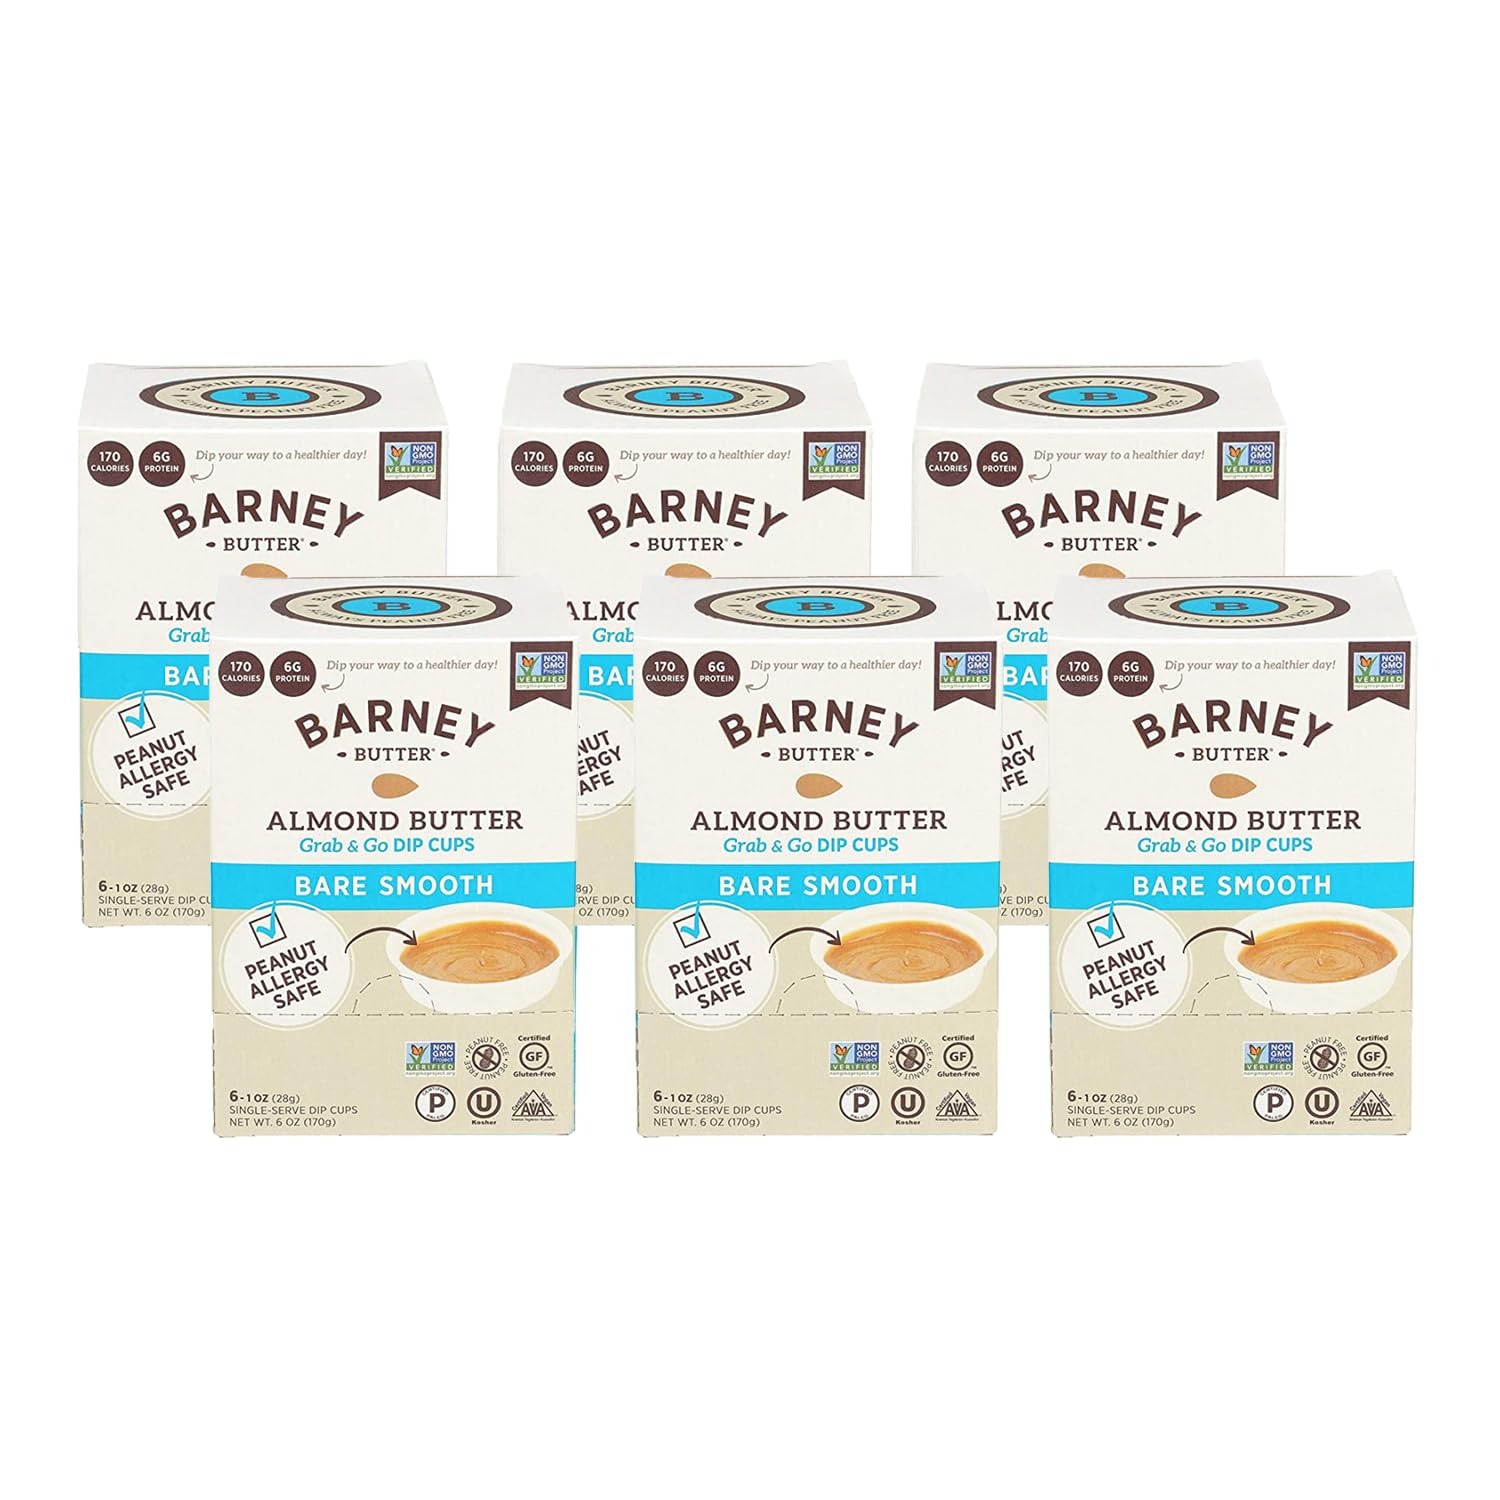
Item Name: Barney Butter Almond Butter Dip Cups, Bare Smooth, 1 Ounce Cups, 6 Count (Pack of 6), No Added Sugar or Salt, Skin-Free Almonds, Non-GMO, Gluten Free, Keto, Paleo, Vegan
Bullet Point 1: SCRUMPTIOUSLY SMOOTH: Contains thirty six, 1 ounce single serve dip cups of classic and spreadable Barney Bare Smooth Almond Butter with NO added sugar or salt. We blanch fresh almonds in small batches to remove gritty skins for an ultra-smooth, creamy texture
Bullet Point 2: SKIN FREE, CALIFORNIA ALMONDS: Premium California almonds, sourced from our neighbor farmers in the heart of what we call “Almond Alley” California. Ultra-smooth, no stir, grit-free almond nut butter
Bullet Point 3: HEALTHY FATS: Almonds are an excellent source of healthy fats which are an essential part of a balanced diet​. Blanching ensures your body absorbs the nutritional benefits of almonds
Bullet Point 4: ALLERGEN FRIENDLY: Manufactured in a peanut free facility, gluten free, soy free, dairy free and egg free
Bullet Point 5: FITS YOUR HEALTHY LIFESTYLE: Clean eating plant based protein that's certified non-GMO, RSPO Certified Sustainable Palm Oil, Glyphosate Residue Free Detox Project Certified, Paleo Friendly, Keto, Vegan and Kosher
Value: 36.0
Unit: Ounce

Price: 41.995